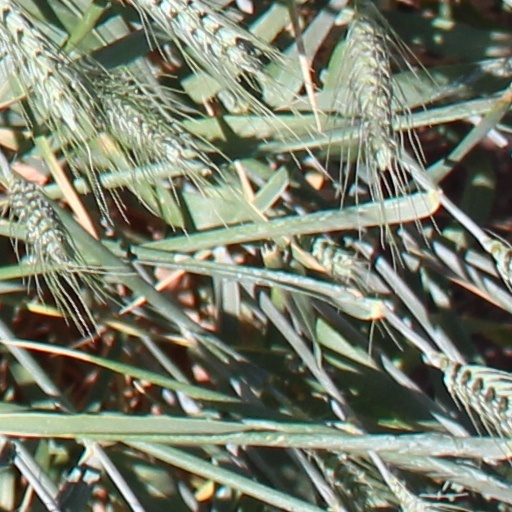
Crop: wheat